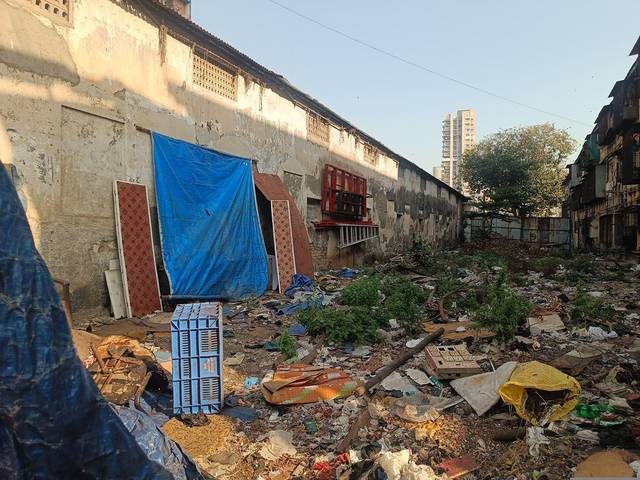
Region: India
Coordinates: 18.963, 72.838